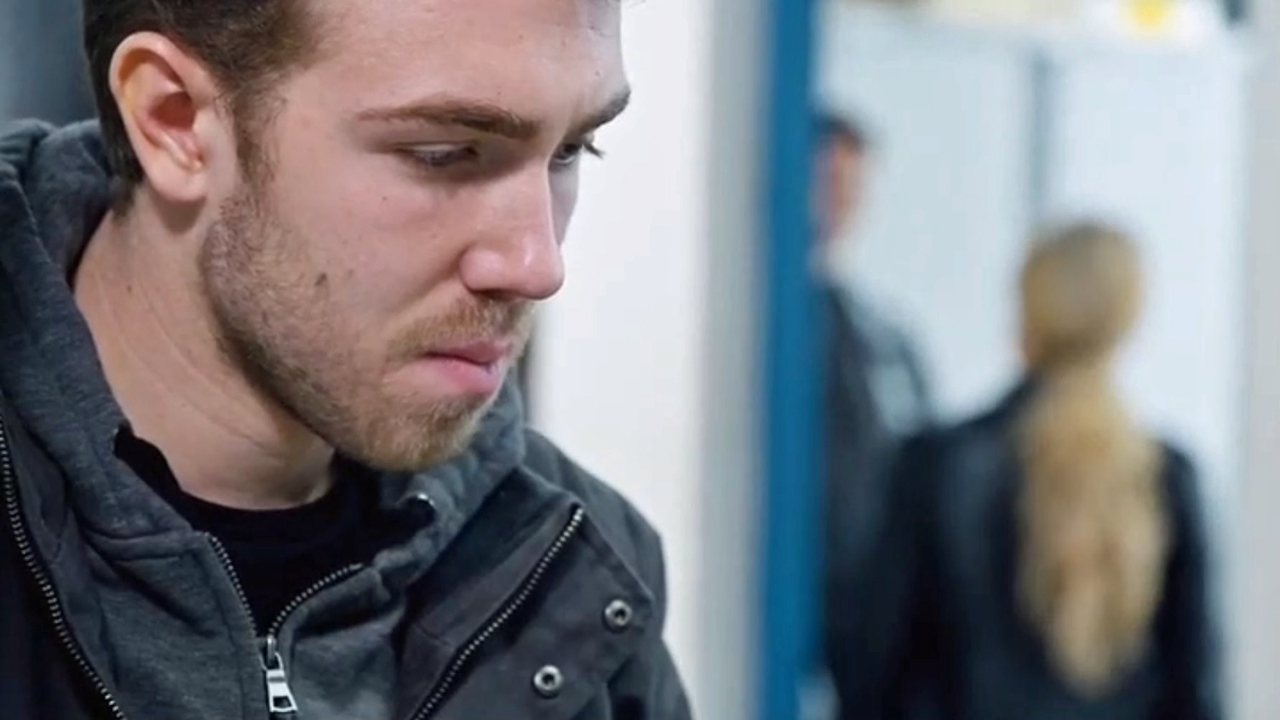
Gender: men